Toni Hagen

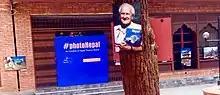

Toni Hagen (17 August 1917 in Luzern – 18 April 2003 in Lenzerheide) was a Swiss origin Nepalese geologist and a pioneer of Swiss development assistance.